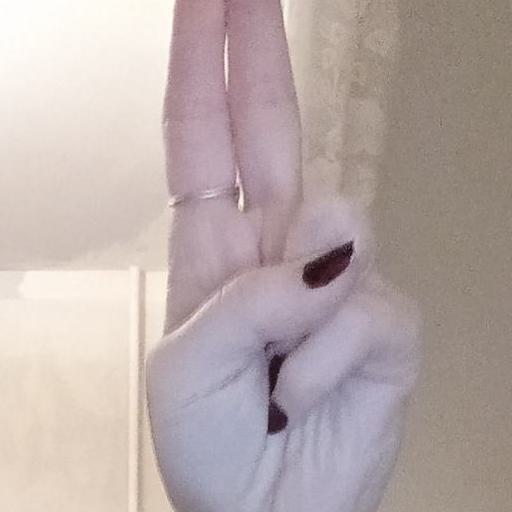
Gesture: two_up